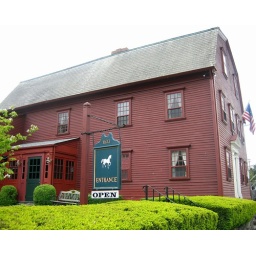
white horse tavernone of America's oldest tavern buildings, originally constructed around 1673